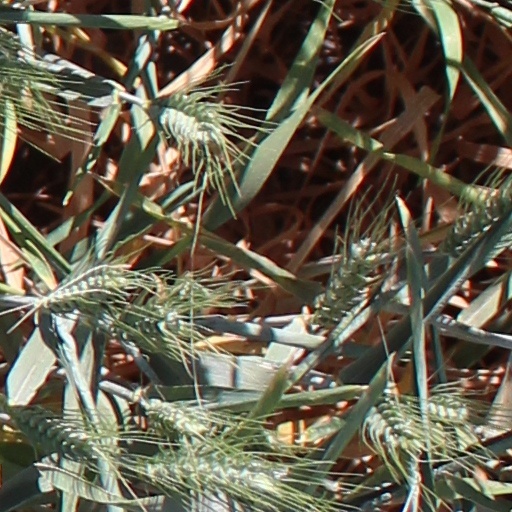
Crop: wheat